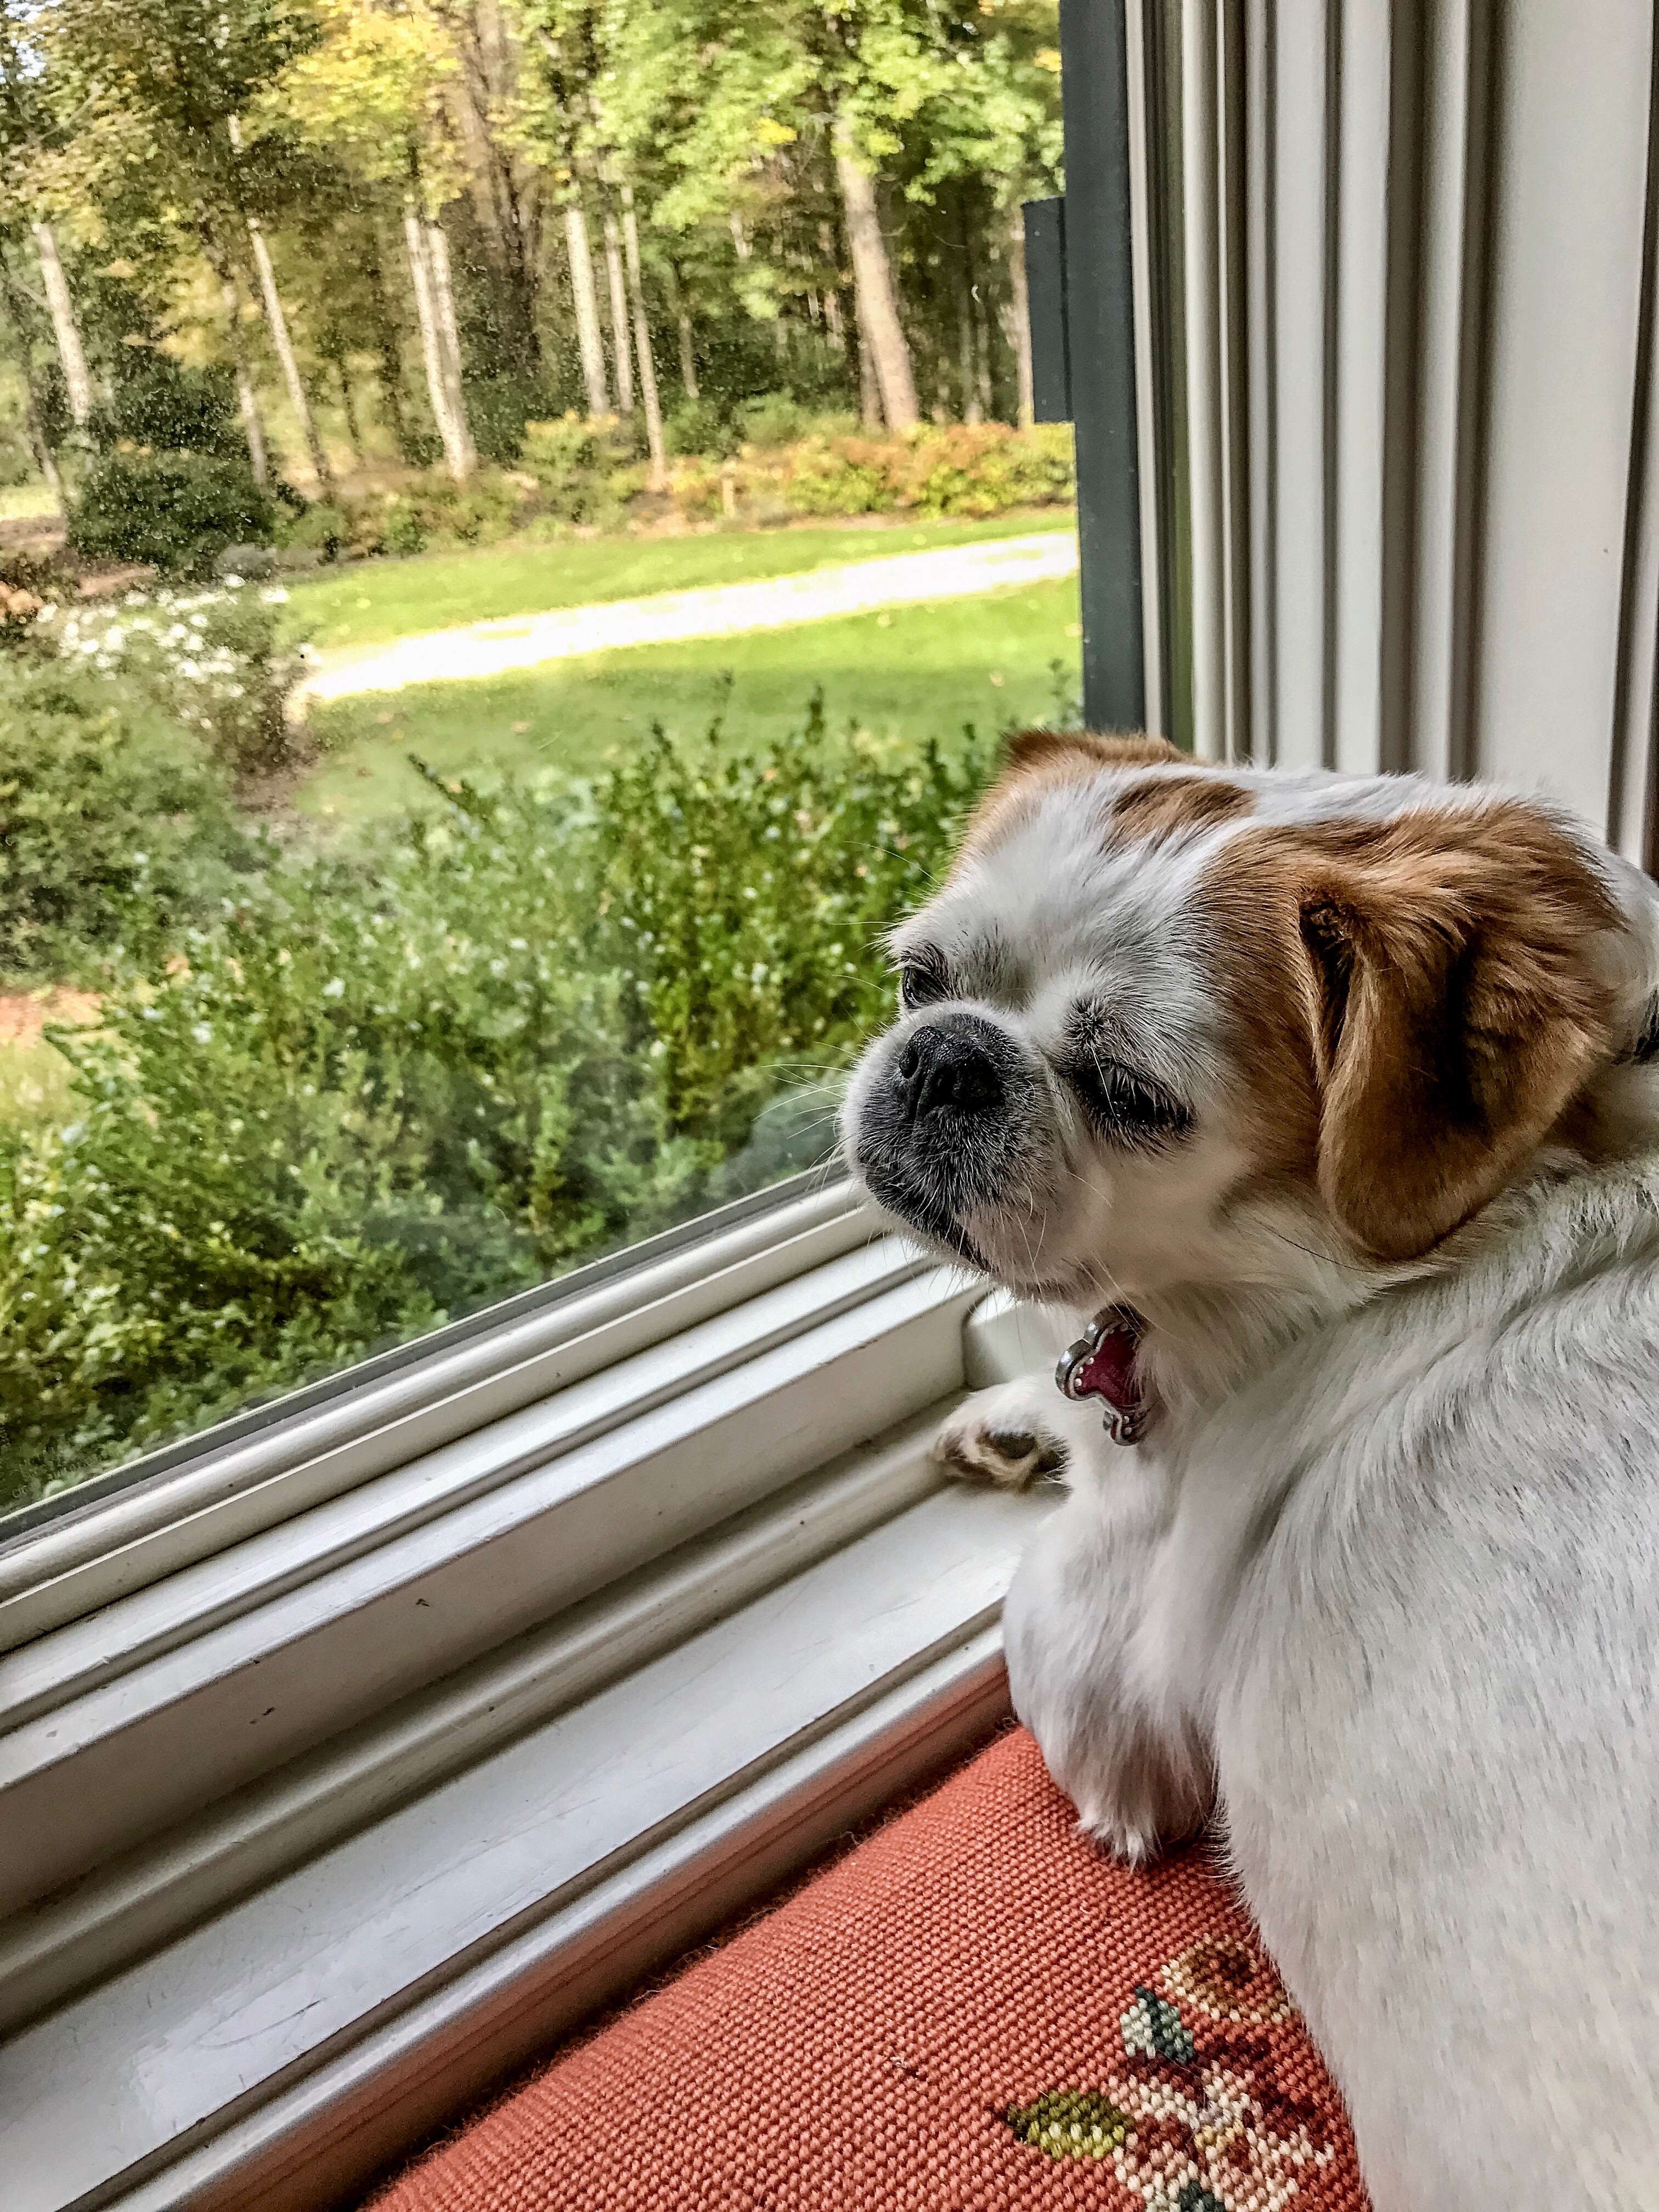
dogs, pekingese, country life, dog, canidae, mammal, dog breed, puppy, companion dog, snout, shih tzu, carnivore, grass, tree, fawn, sporting group, tibetan spaniel, toy dog, plant